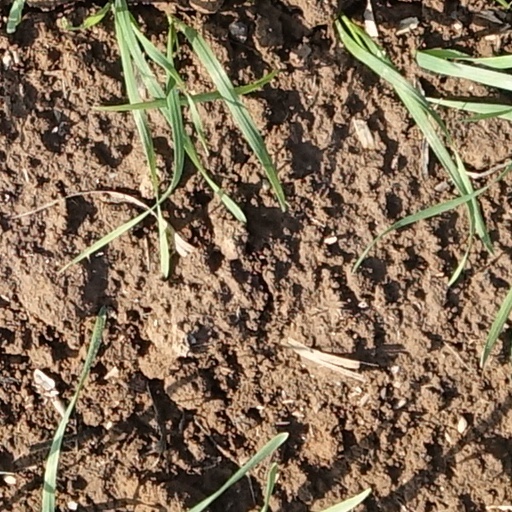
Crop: wheat